TMA-3 mine

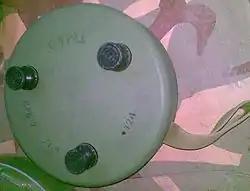
A TMA-3

The TMA-3 is a circular Yugoslavian minimum metal anti-tank blast mine. It is very similar in appearance to the TMA-4. The mine consists of a cast circular block of explosive cased in resin reinforced fabric. The top of the mine has three fuze wells which each take a UTMA-3 fuze, and a fourth secondary fuze well is provided in the base of the mine to fit an anti-handling device. The fuze wells may also accept a number of other fuzes, including the UPROM-1, and other fuzes, potentially allowing tripwire activation. The small pressure plate area of the UTMA-3 fuzes gives the mine good resistance to minefield clearance techniques which used blast overpressure techniques i.e. explosive charges.